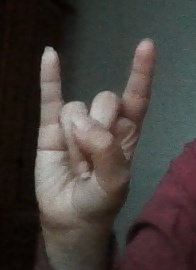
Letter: la